Nordic sexual morality debate

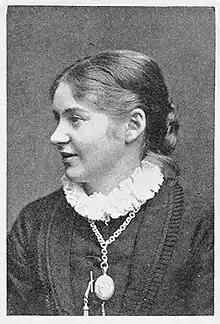
Mathilda Malling in 1902

The Nordic sexual morality debate (Danish: ', Swedish: ', Norwegian: ) was the name for a cultural movement and public debate in Scandinavia taking place in the 1880s, in which sexuality and sexual morals, particularly the contemporary sexual double standard, were discussed in newspapers, magazines, books and theatrical plays.